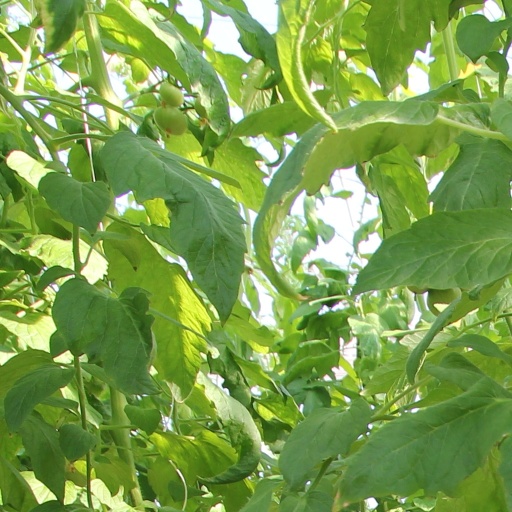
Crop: tomato